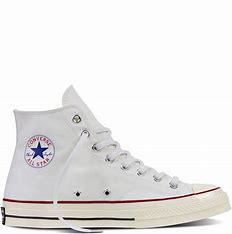
Brand: Converse
Model: Chuck Taylor All